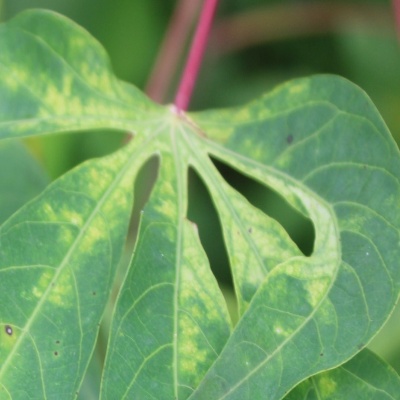
Crop: Cassava
Condition: mosaic